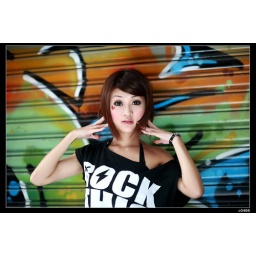
Weisi dressed cool and sexy clothing to show the fashion style in Simen street of Taipei that was charming